ND Studios

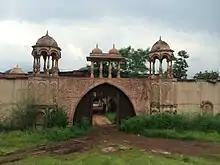
A part of the now-ageing "Jodhaa Akbar" sets at ND Studios - Akbar's Fort's entry.

The Studio is spread over 52 acres (210,000 m) and was opened in 2005 and offers indoor as well as outdoor shooting options. The Studio is privately owned by production designer Nitin Chandrakant Desai .